Maruja Troncoso Ortega

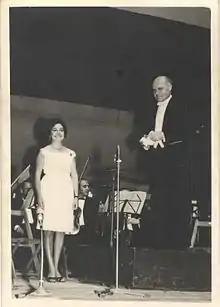
In concert, 7 July 1966

At 28, Troncoso moved to Madrid, looking for new horizons to develop her career, and continued studying with Miguel García Barroso. She responded to the public call for admission to the RTVE Choir, obtaining a place. There she had the opportunity to sing under the baton of Igor Markevitch, Nadia Boulanger, Odón Alonso, Ros Marbá, Rafael Frühbeck de Burgos, and García Asensi, among others. In 1967 she joined the Compañía Lírica Amadeo Vives, directed by José Tamayo, performing at Summer Festivals in Madrid, Barcelona, and Seville, with the Antología de la Zarzuela for several years. She was later part of the Compañía del Teatro de la Zarzuela de Madrid.